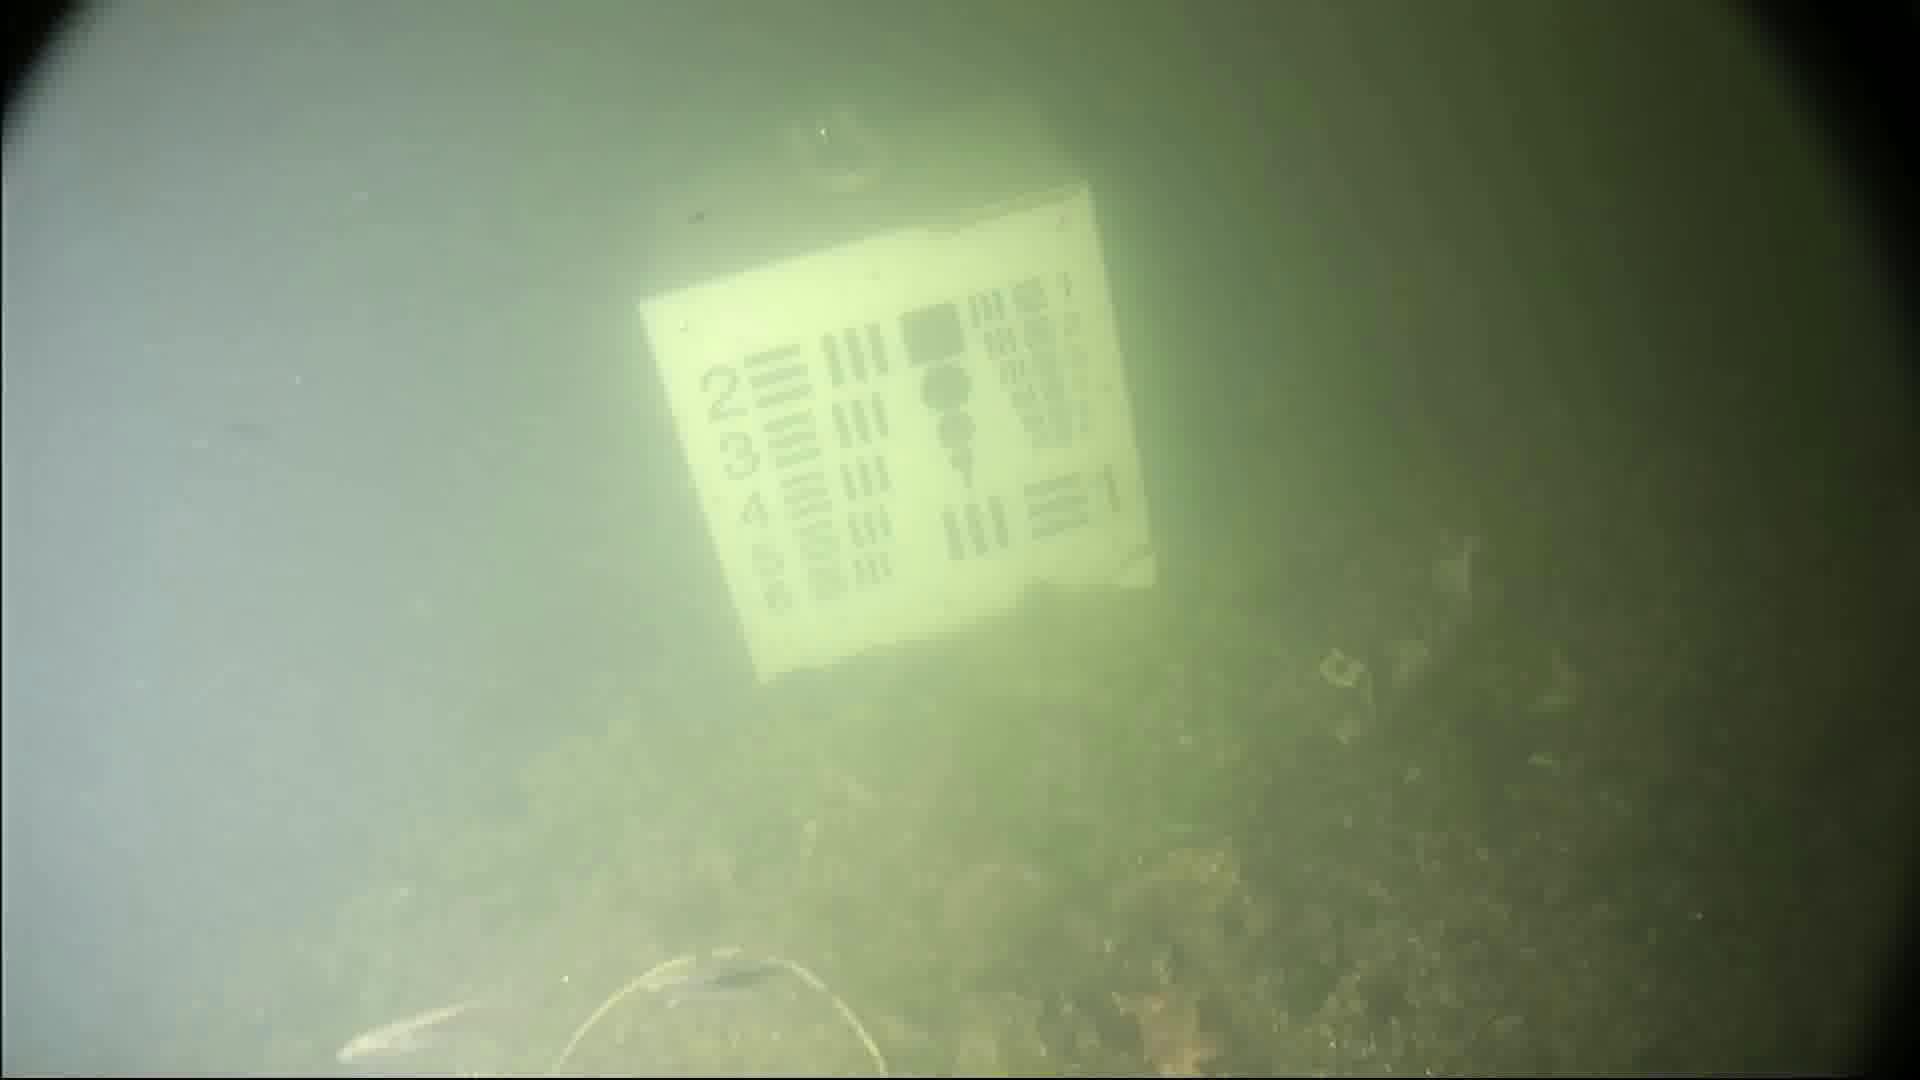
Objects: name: small_fish